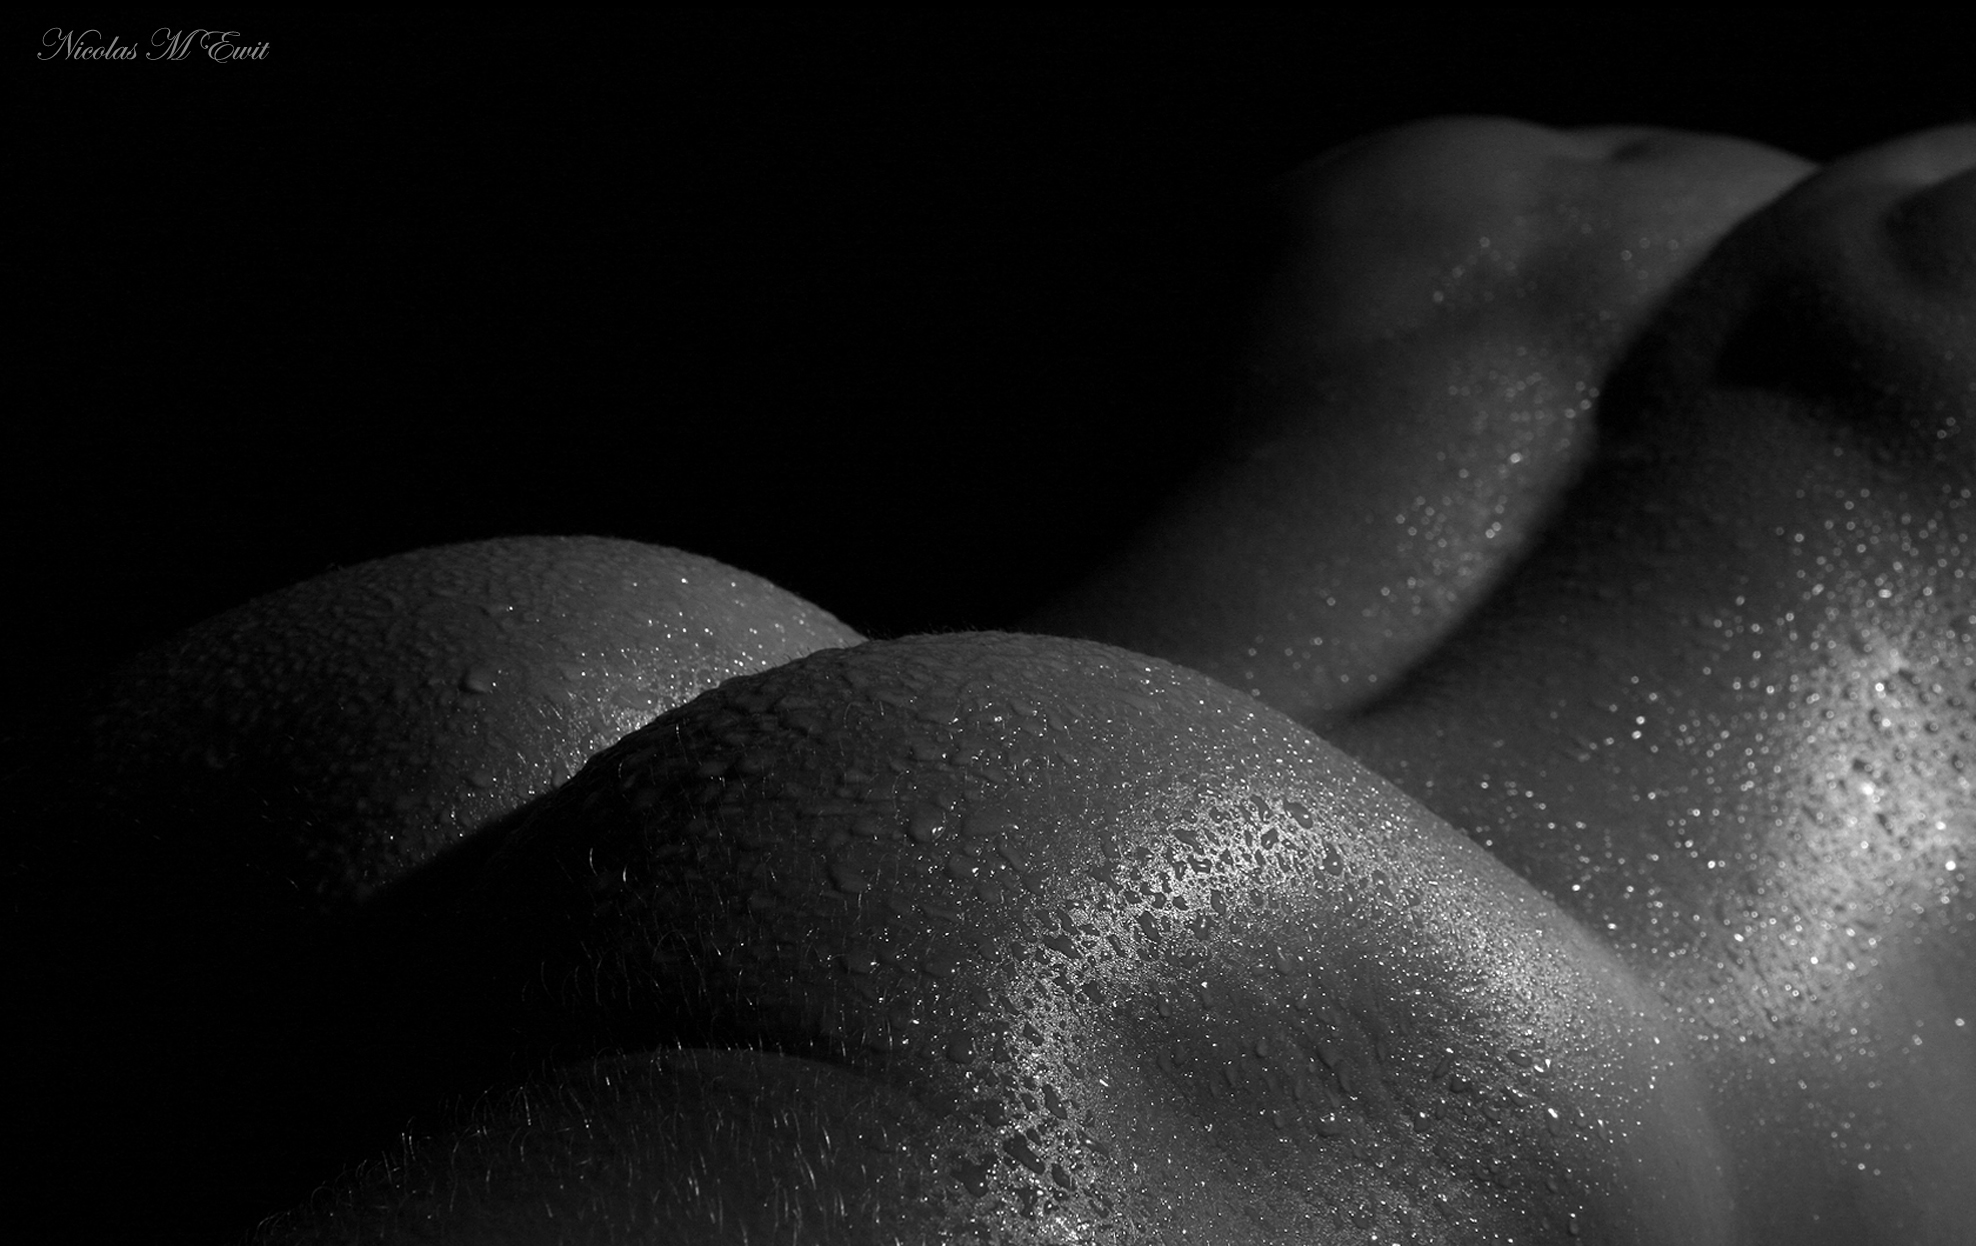
sexy, water, liquid, flash photography, grey, finger, Tints and shades, font, human leg, darkness, monochrome photography, macro photography, pattern, moisture, drop, monochrome, metal, still life photography, midnight, shadow, petal, astronomical object, wind wave, nail, rock, chest, wave, night, glass